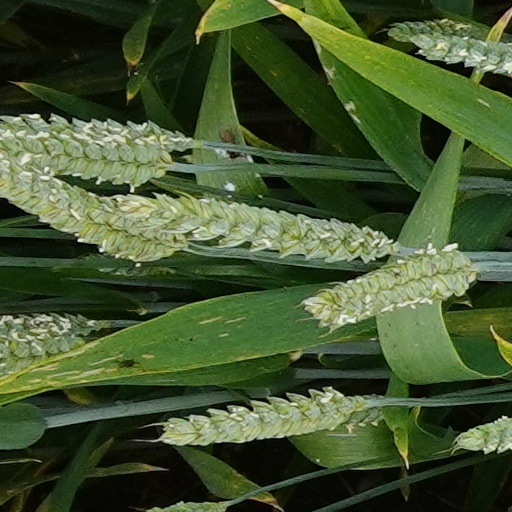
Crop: wheat